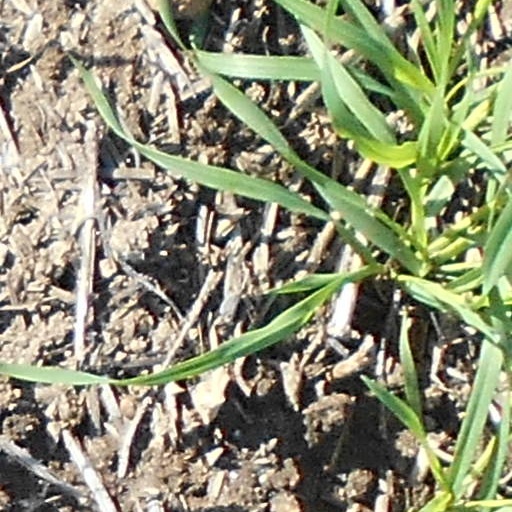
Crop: wheat